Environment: real
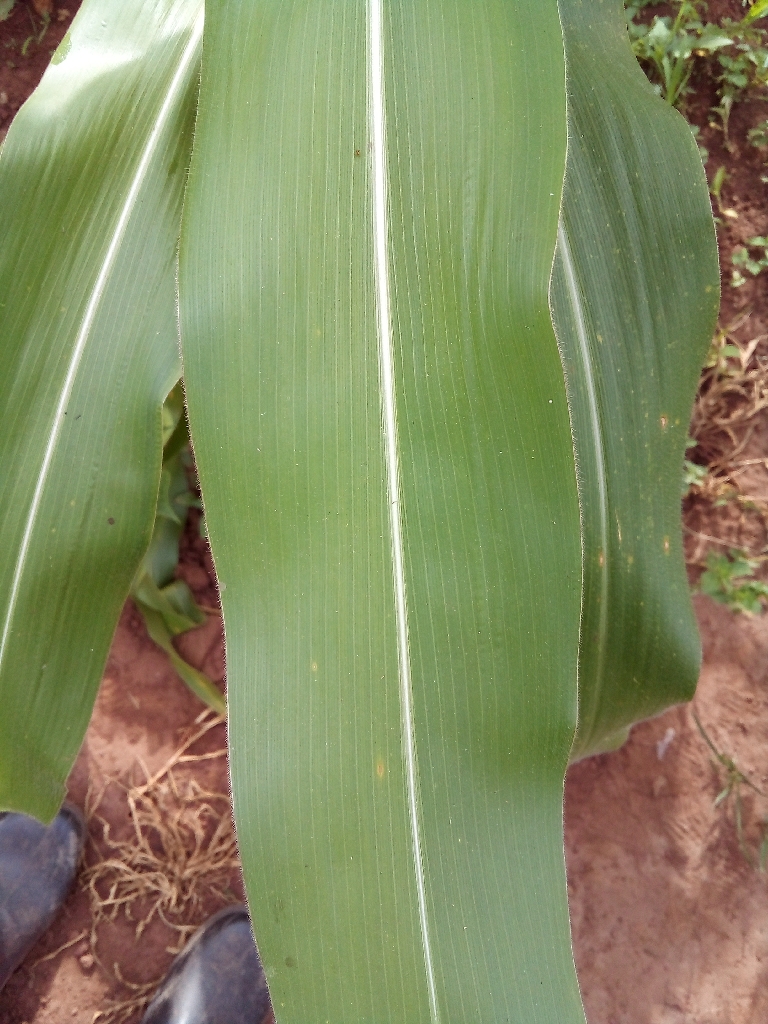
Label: healthy